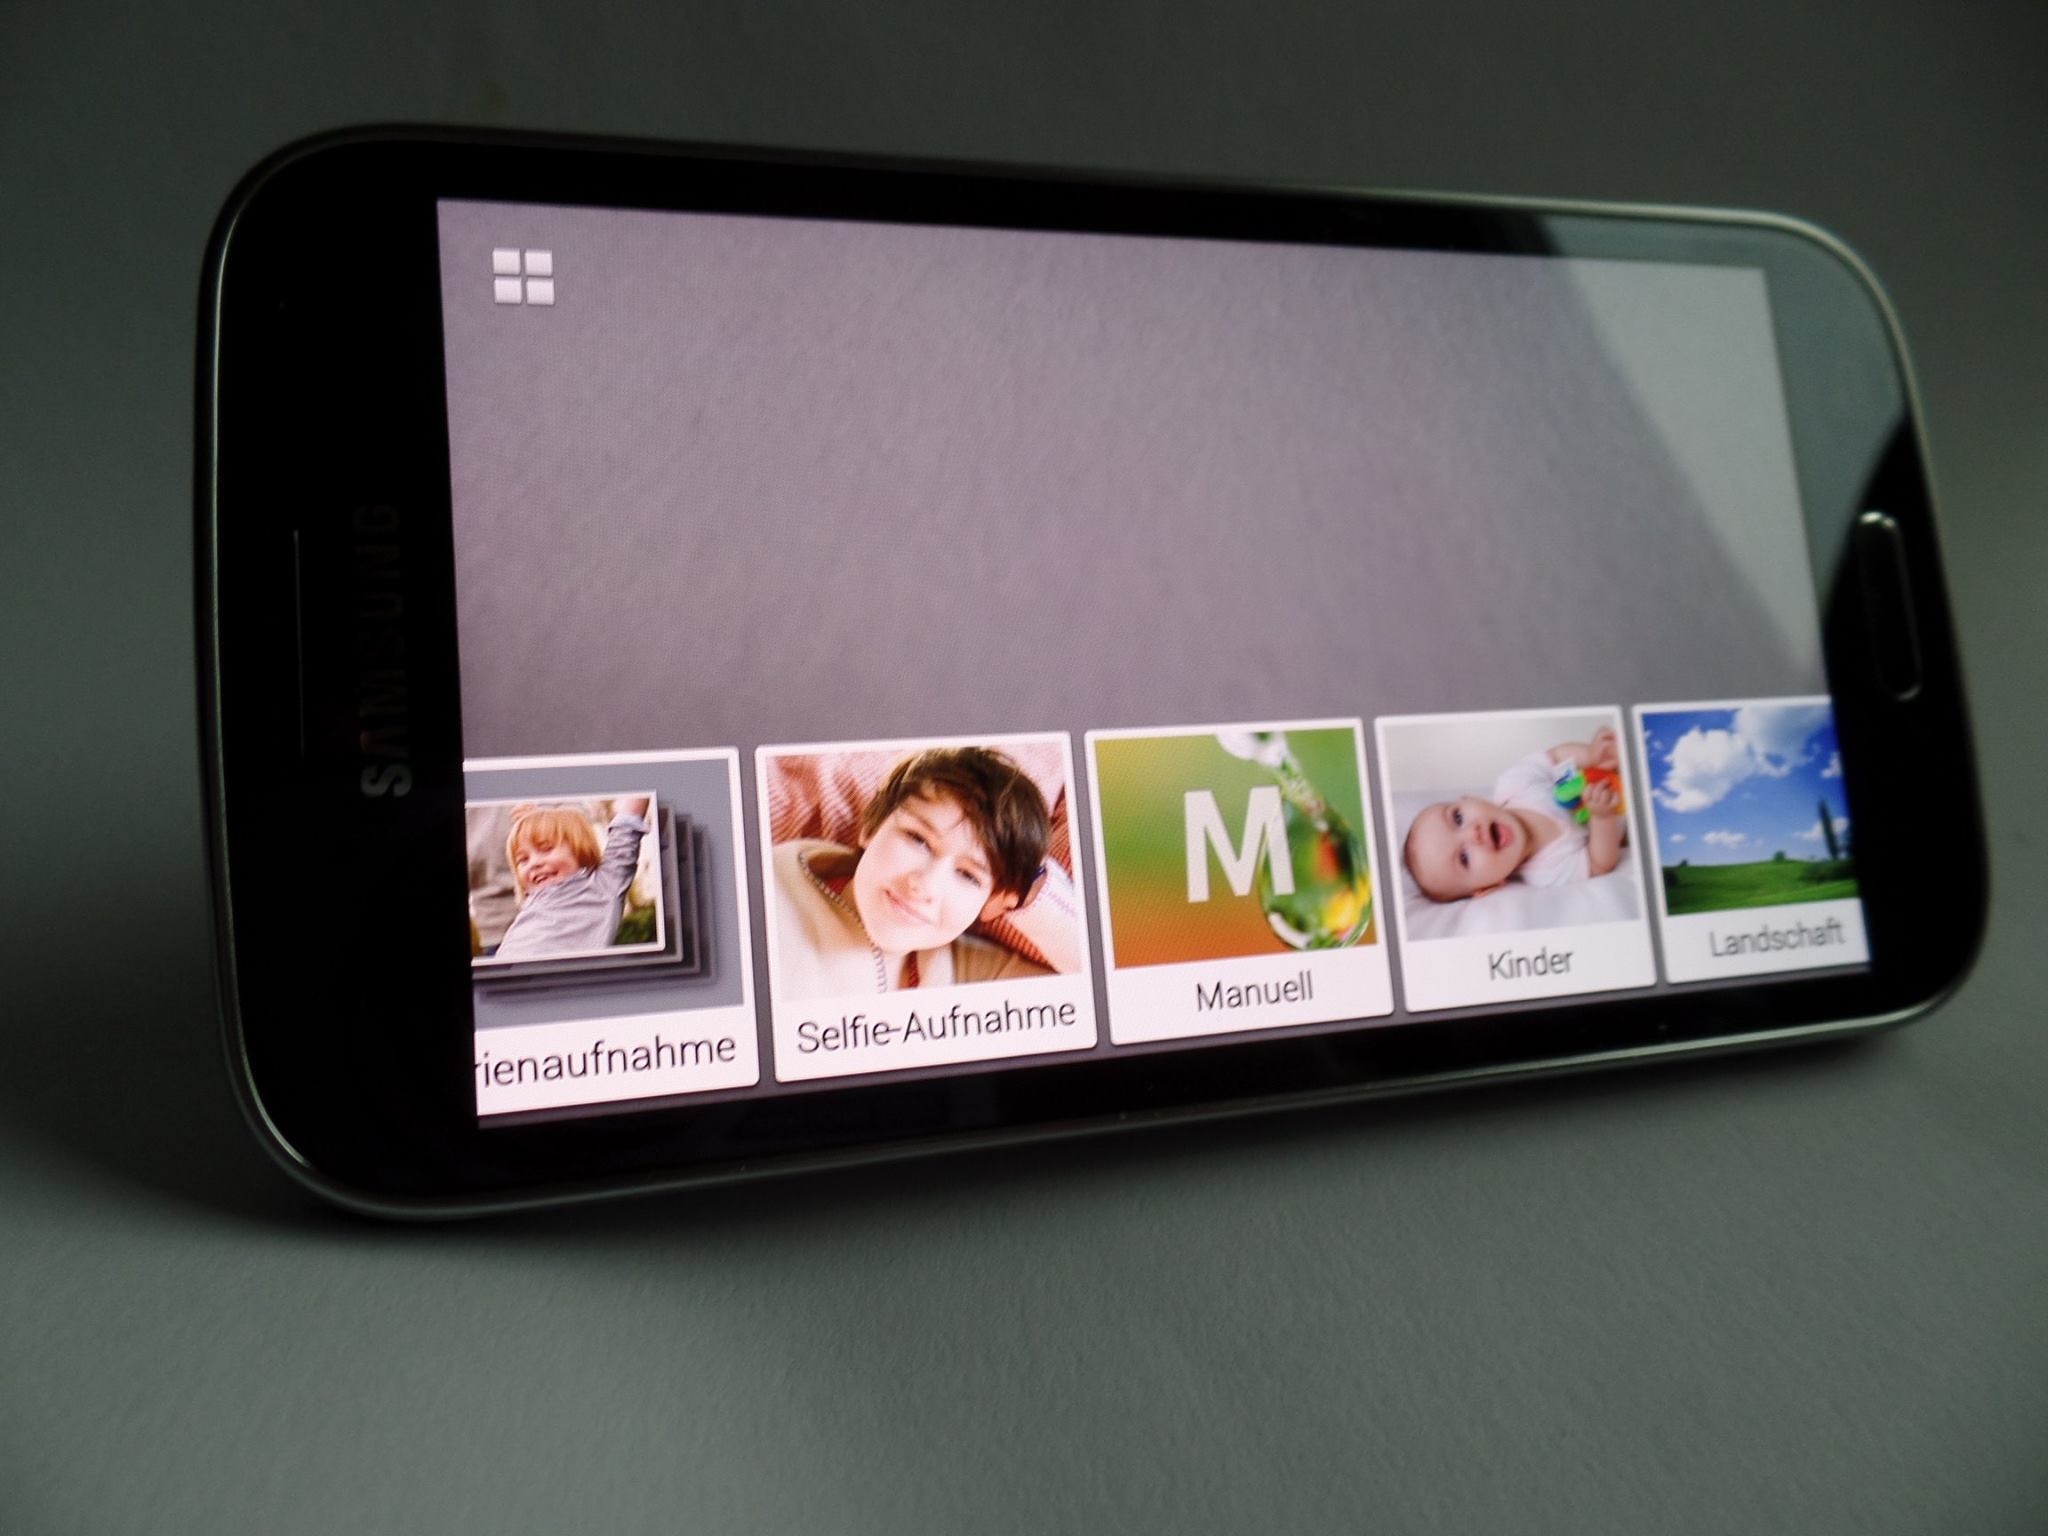
smartphone, technology, lens, gadget, black, mobile phone, brand, product, electronics, samsung, multimedia, android, tablet computer, portable communications device, portable media player, camera phone, mega pixel